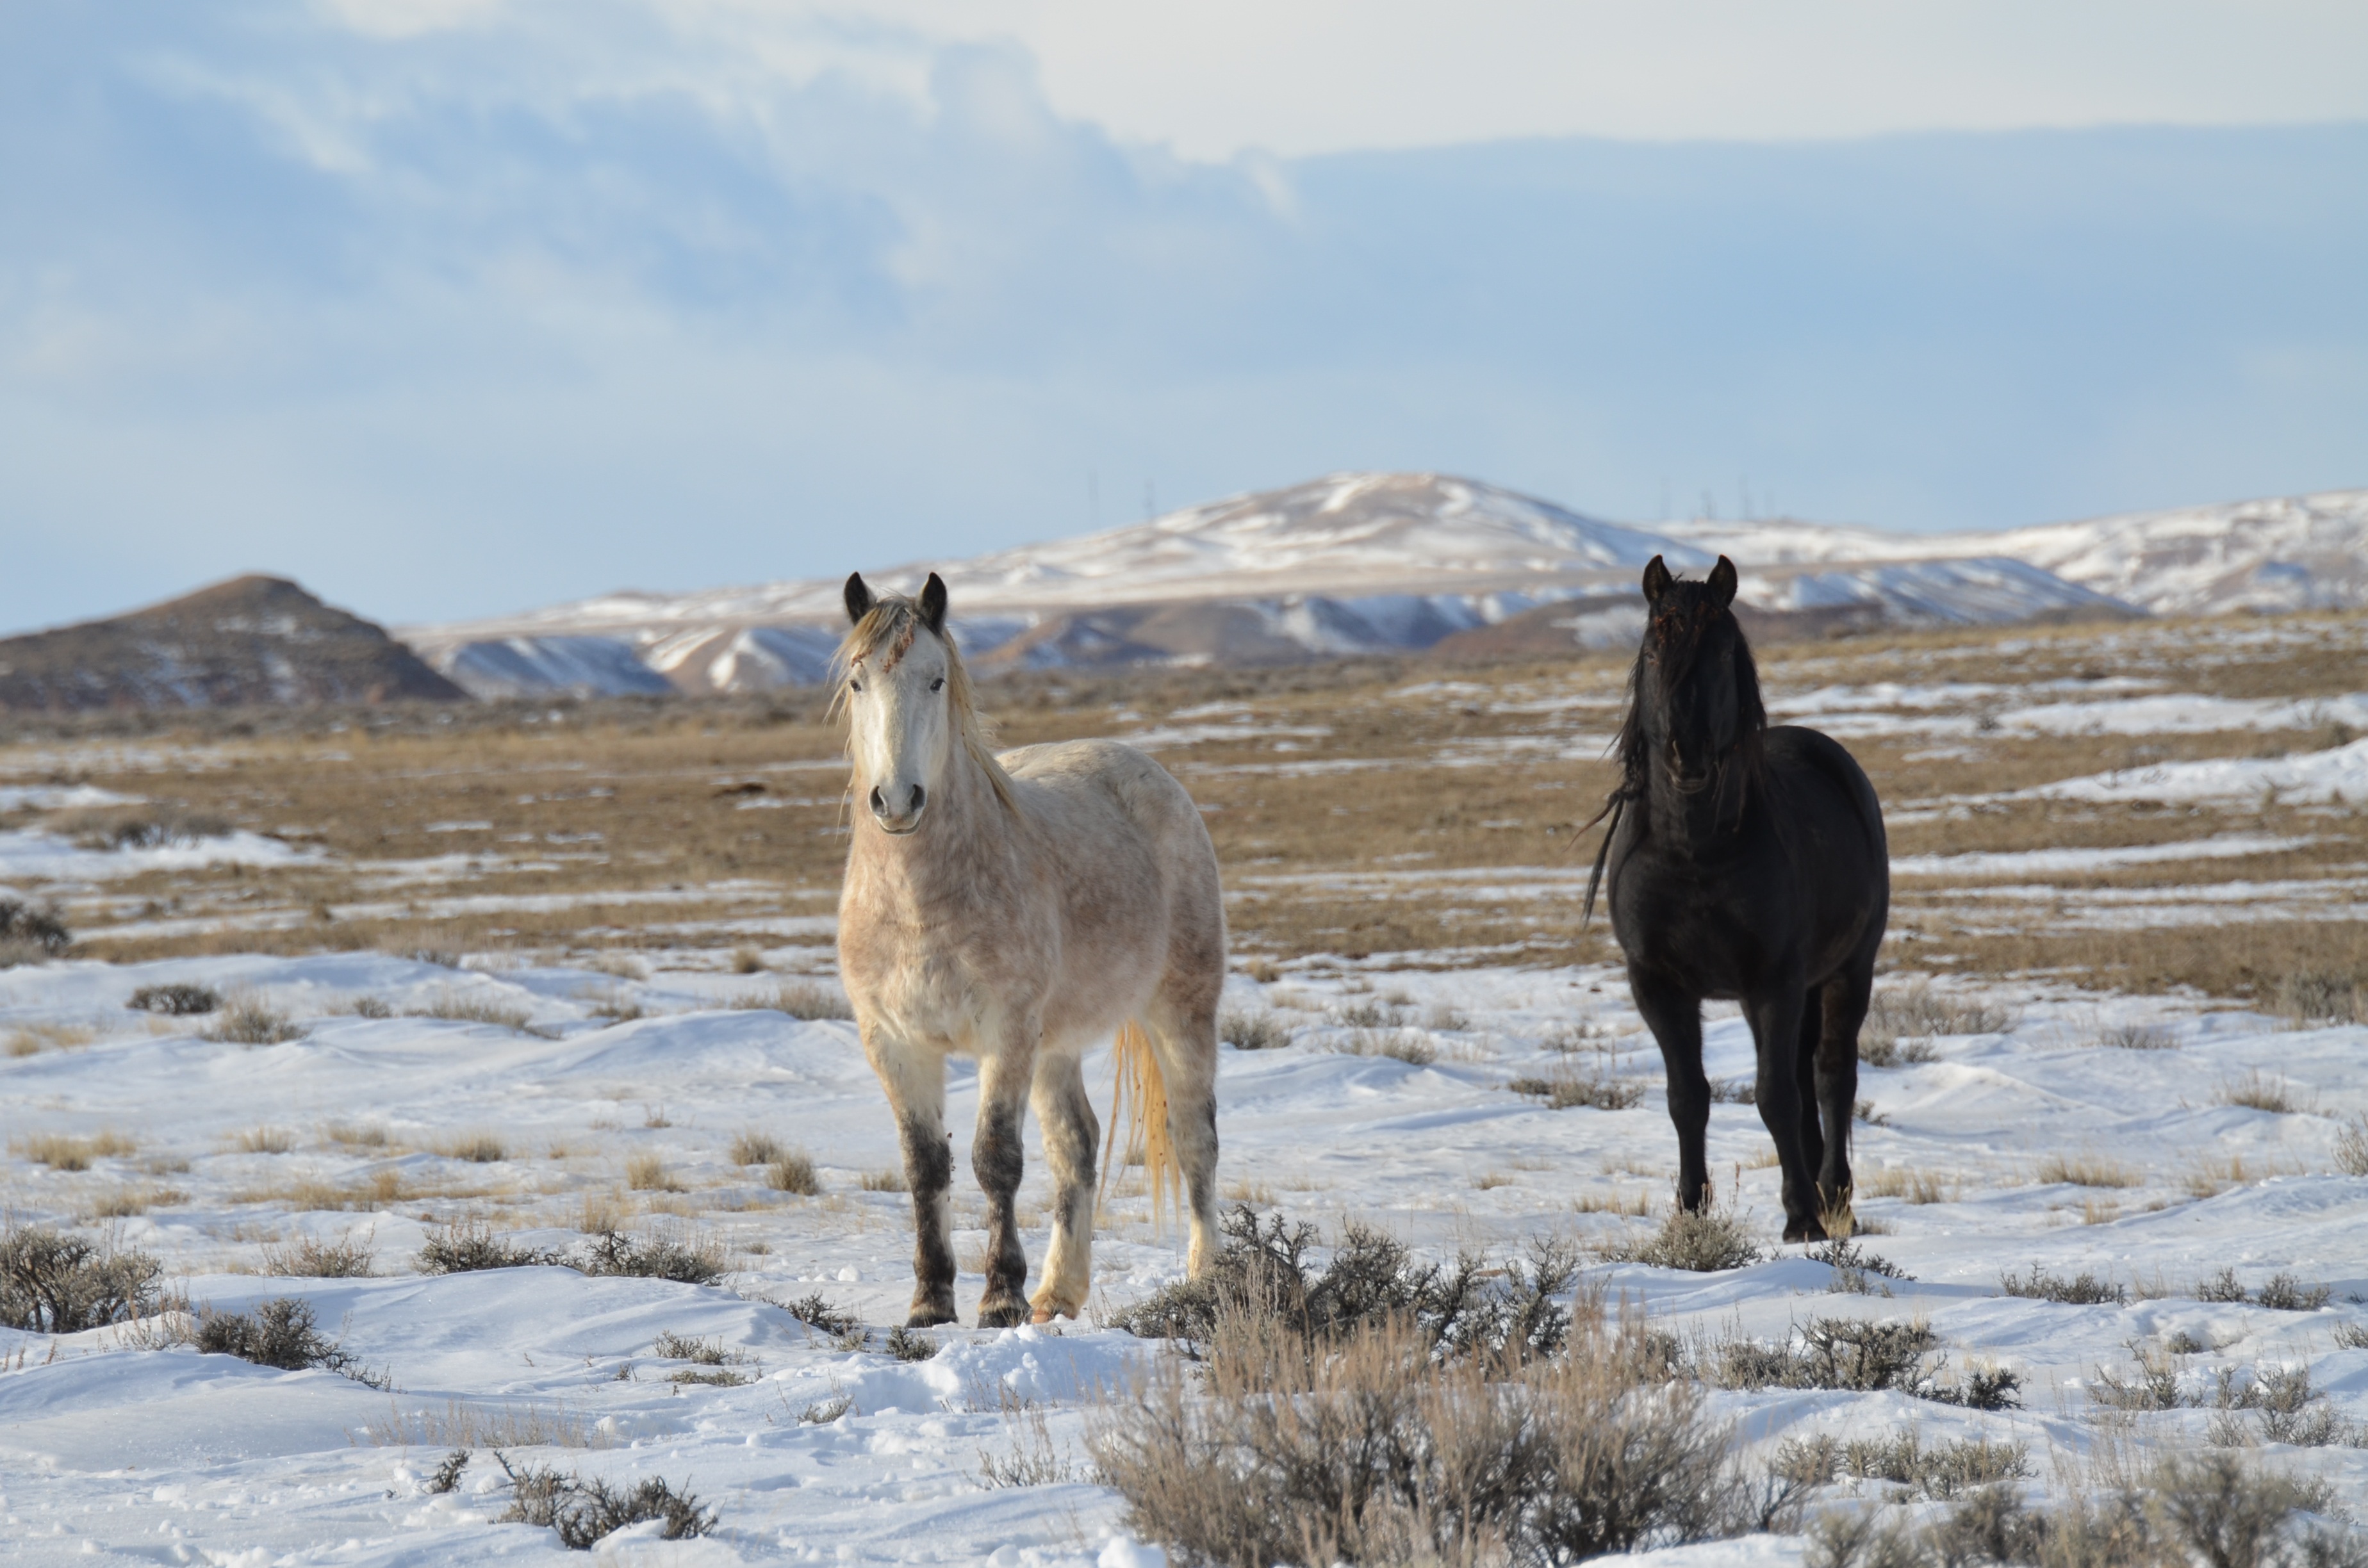
landscape, snow, winter, wildlife, wild, herd, mammal, freedom, fauna, equine, horses, mustangs, tundra, mustang horse